Nucleic acid sequence

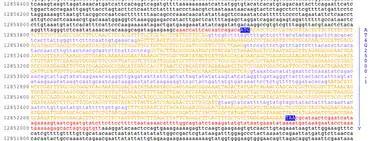
Genetic sequence in digital format.

Once a nucleic acid sequence has been obtained from an organism, it is stored "in silico" in digital format. Digital genetic sequences may be stored in sequence databases, be analyzed (see "Sequence analysis" below), be digitally altered and be used as templates for creating new actual DNA using artificial gene synthesis.